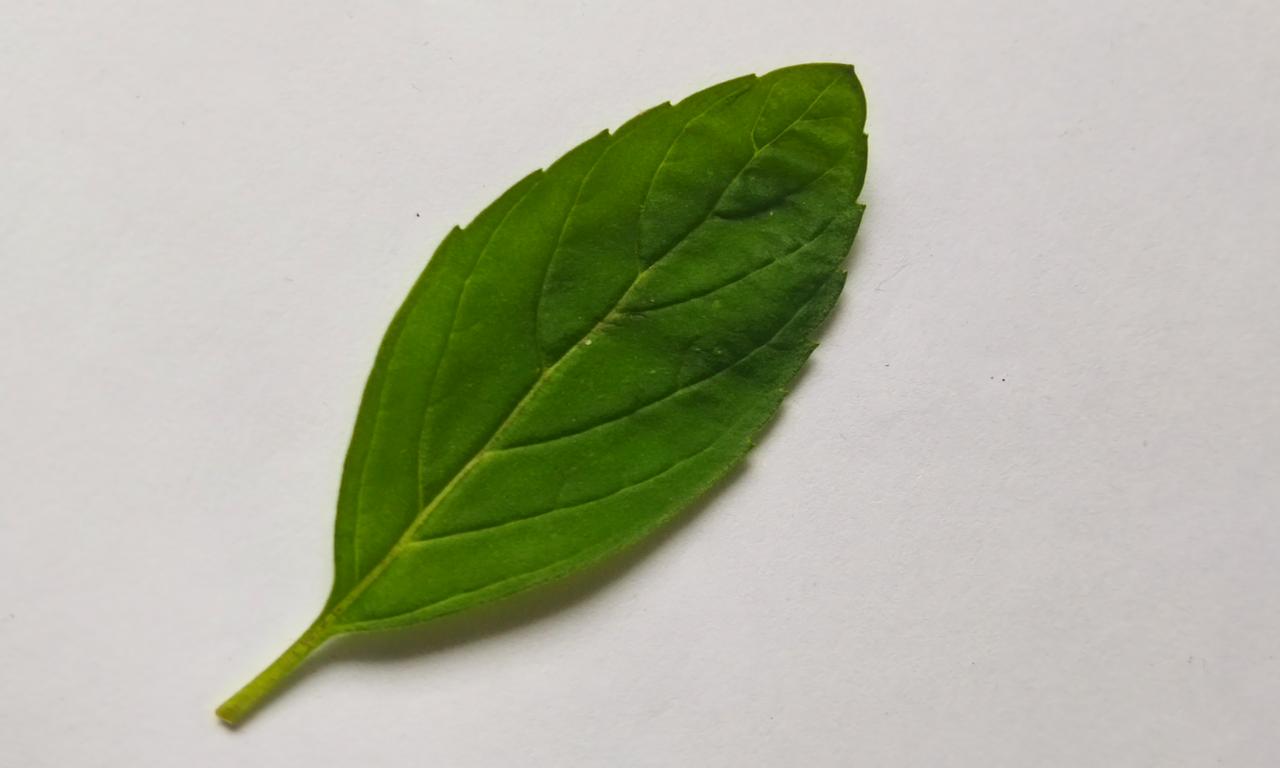
Label: Fresh